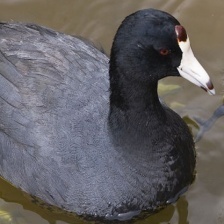
Species: AMERICAN COOT
Scientific name: FULICA AMERICANA